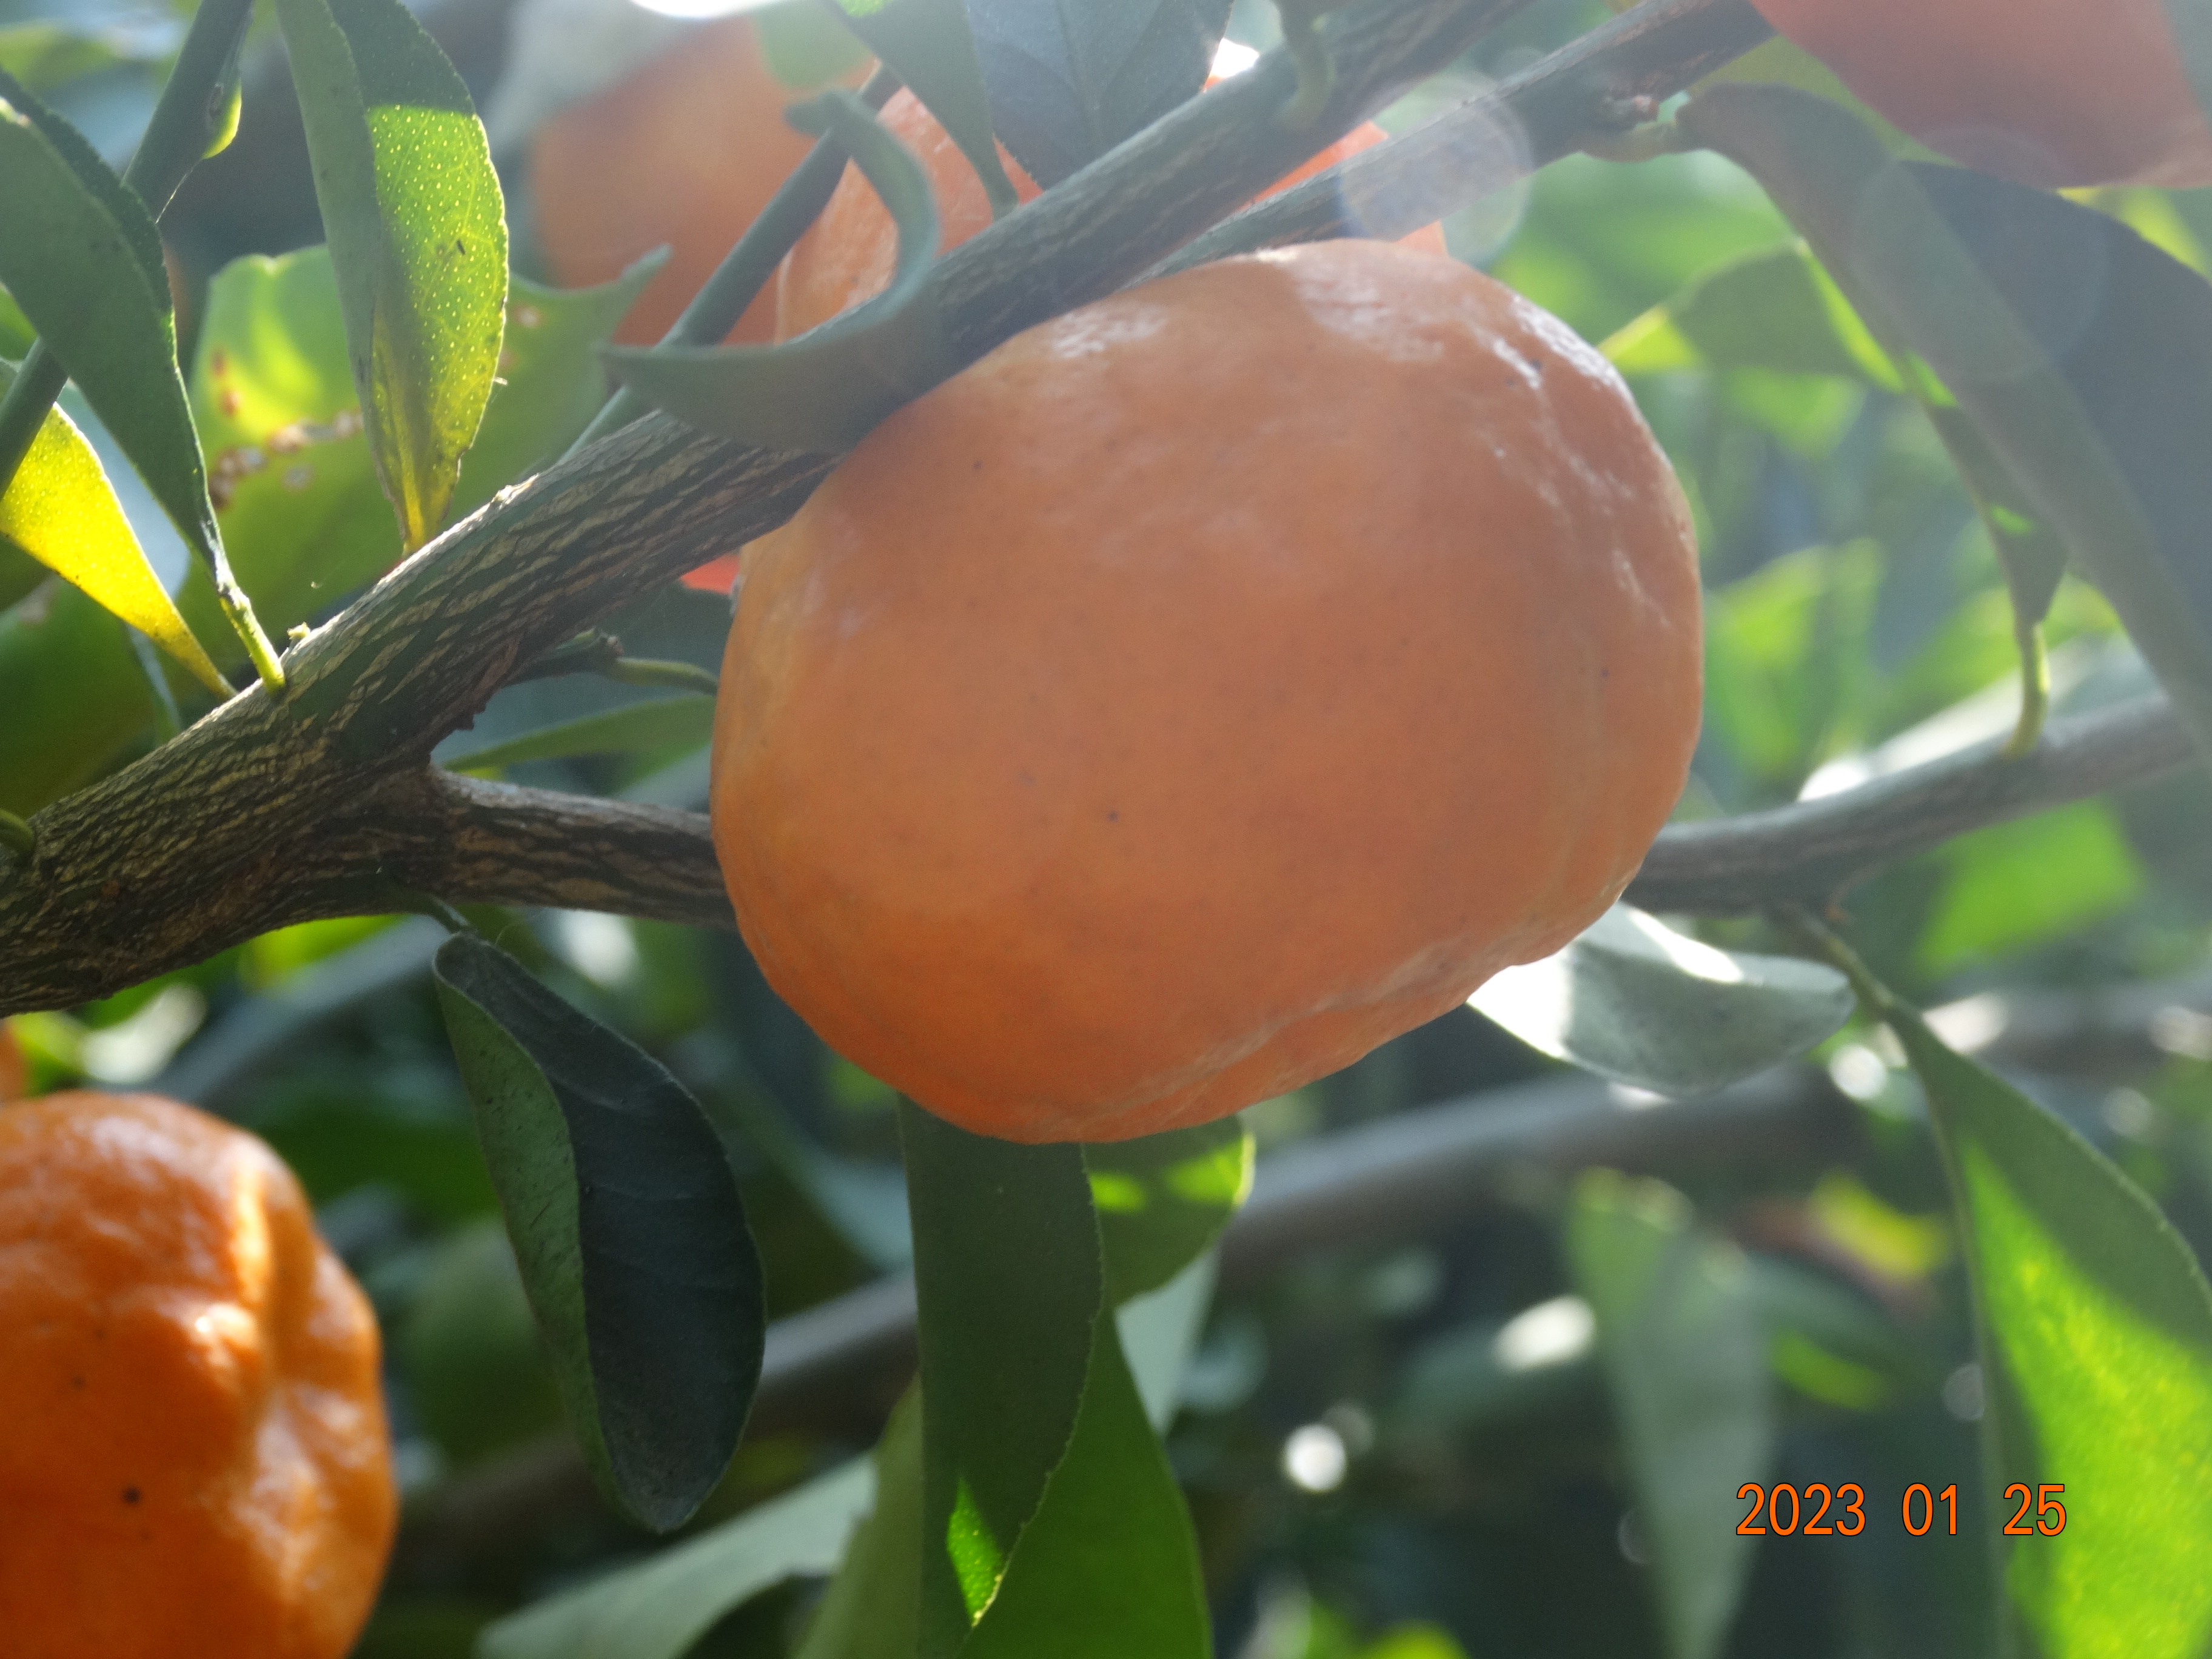
Citrus fruit variety: ponkan